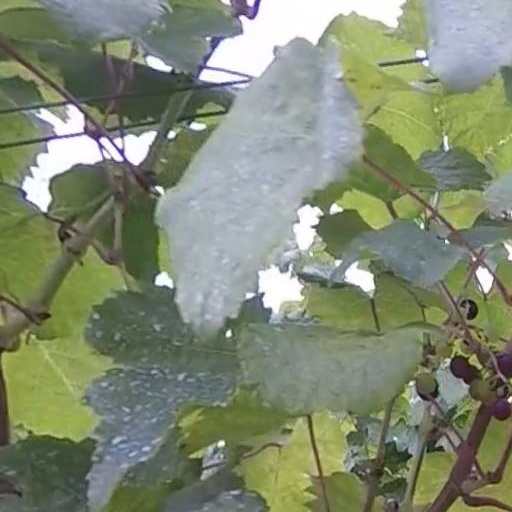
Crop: grape